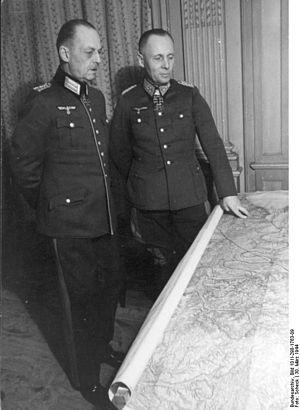
La Heer de la Wehrmacht — en abrégé « WH » pour « Wehrmacht - Heer » — constituait la composante terrestre des forces armées du Troisième Reich du 21 mai 1935 à mai 1945.